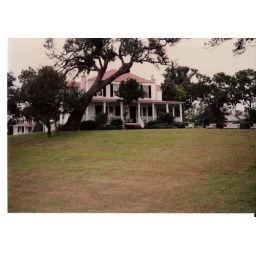
The beach house near Charleston , SC.